Appalachian music

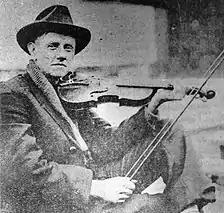
Fiddlin' John Carson

In addition, other instruments used include the spoons which are played by hitting two spoons together, making a 'click' sound that creates tempo, and the washboard which the players play by using their hands or thimble to stroke the riffs on the instrument. These are used in place of drums to produce percussion sounds. The washtub bass is another instrument popular in Appalachian music. Also known as the gutbucket,(or in other countries the "gas-tank bass" or "laundrophone"), it is usually made from a metal wash tub, a staff or stick, and at least one string, although usually four or more strings are used. The Bass may also have tuning pegs. The washtub bass originated in African-Americans communities in Appalachia before being adopted by white string bands.